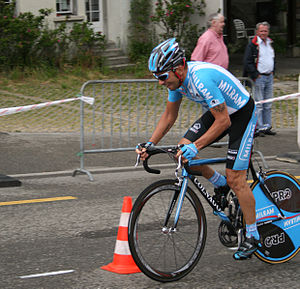
Fabio Sacchi
Fabio Sacchi er en italiensk professionel cykelrytter, som cykler for det professionelle cykelhold Preti Mangimi.